Randall Sullivan

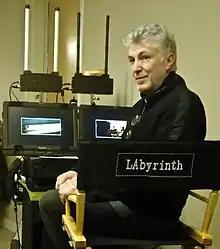
Sullivan on the set of "City of Lies" in 2017

Randall Sullivan is an American author and journalist who has also worked as a screenwriter, film and television producer and on-camera television personality.